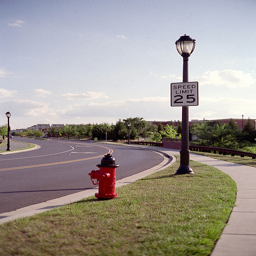
A red fire hydrant sitting next to a street light with a speed limit sign.
A picture of a roadway with a fire hydrant and speed limit sign.
a red fire hydrant near a street next to a light pole
a red fire hydrant next to a speed limit sign
A fire hydrant on the curb of a street.